Mosset Park

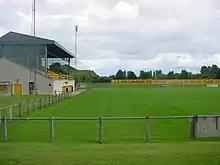
Mosset Park (2006)

Forres Mechanics' record attendance at Mosset Park came in February 1957 when 7,000 spectators watched the club take on Celtic in the fifth round of the Scottish Cup The home side lost 5–0.